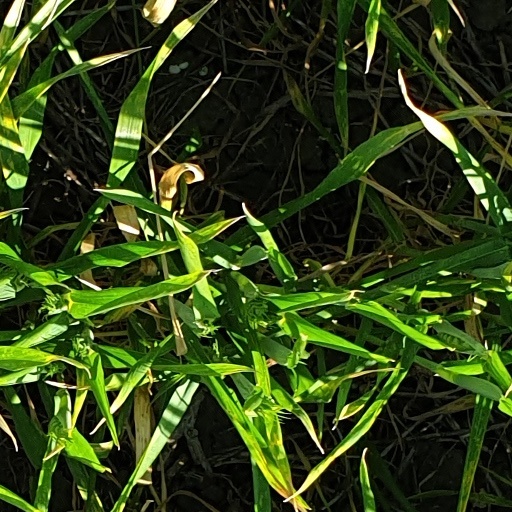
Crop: wheat